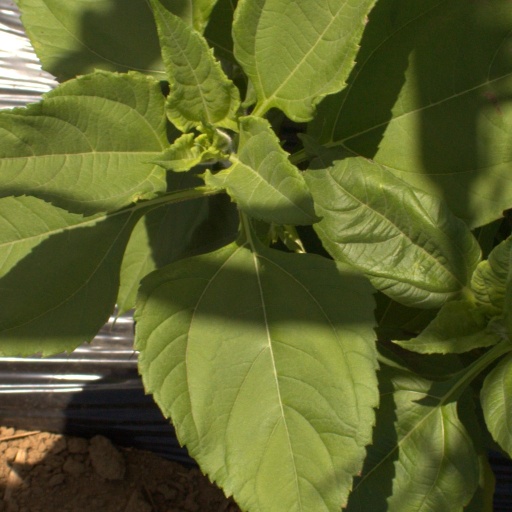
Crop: Jerusalem artichoke